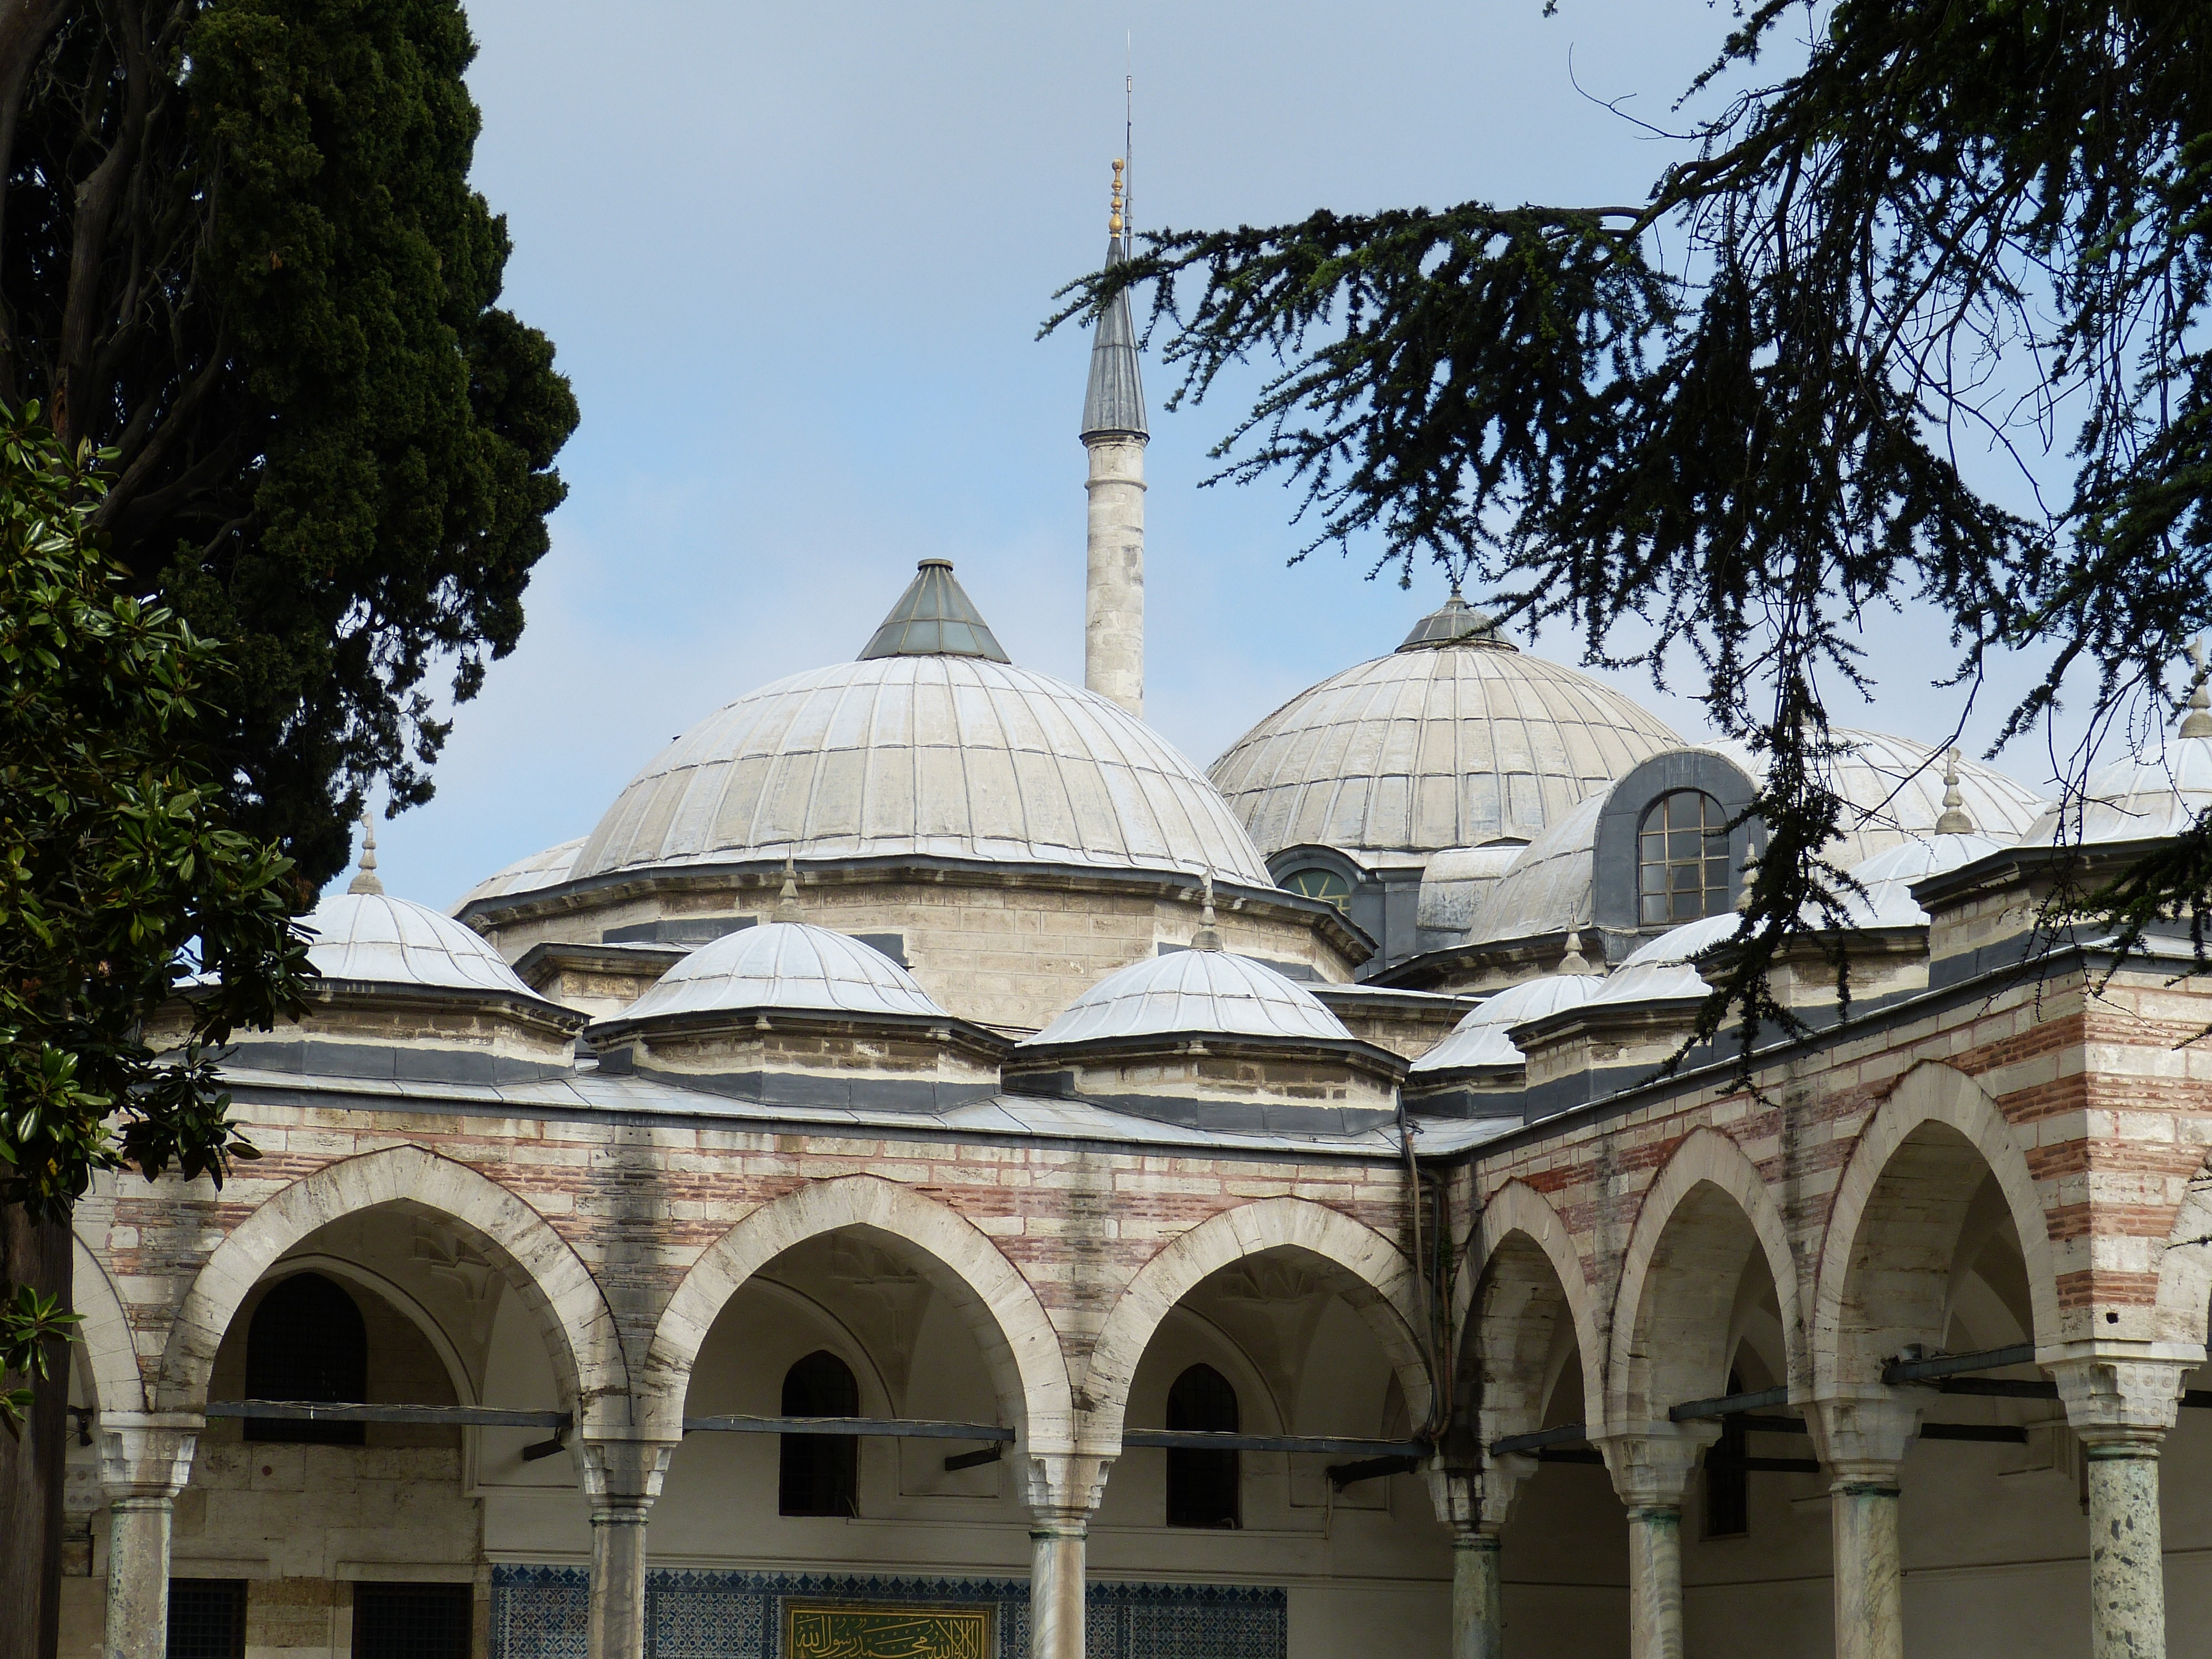
architecture, building, palace, castle, landmark, place of worship, places of interest, turkey, istanbul, mosque, arcade, dome, historically, sultan, ancient history, topkapi, byzantine architecture